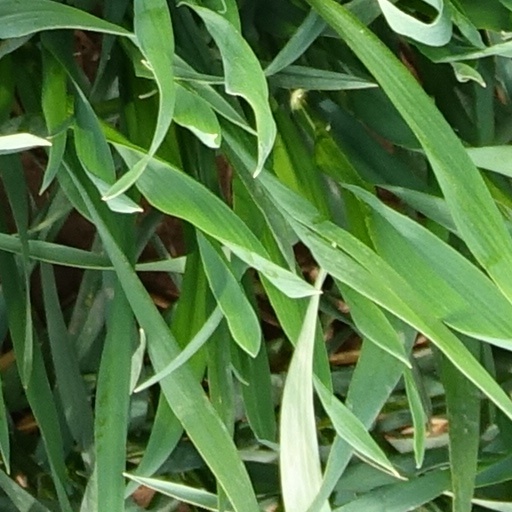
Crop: wheat